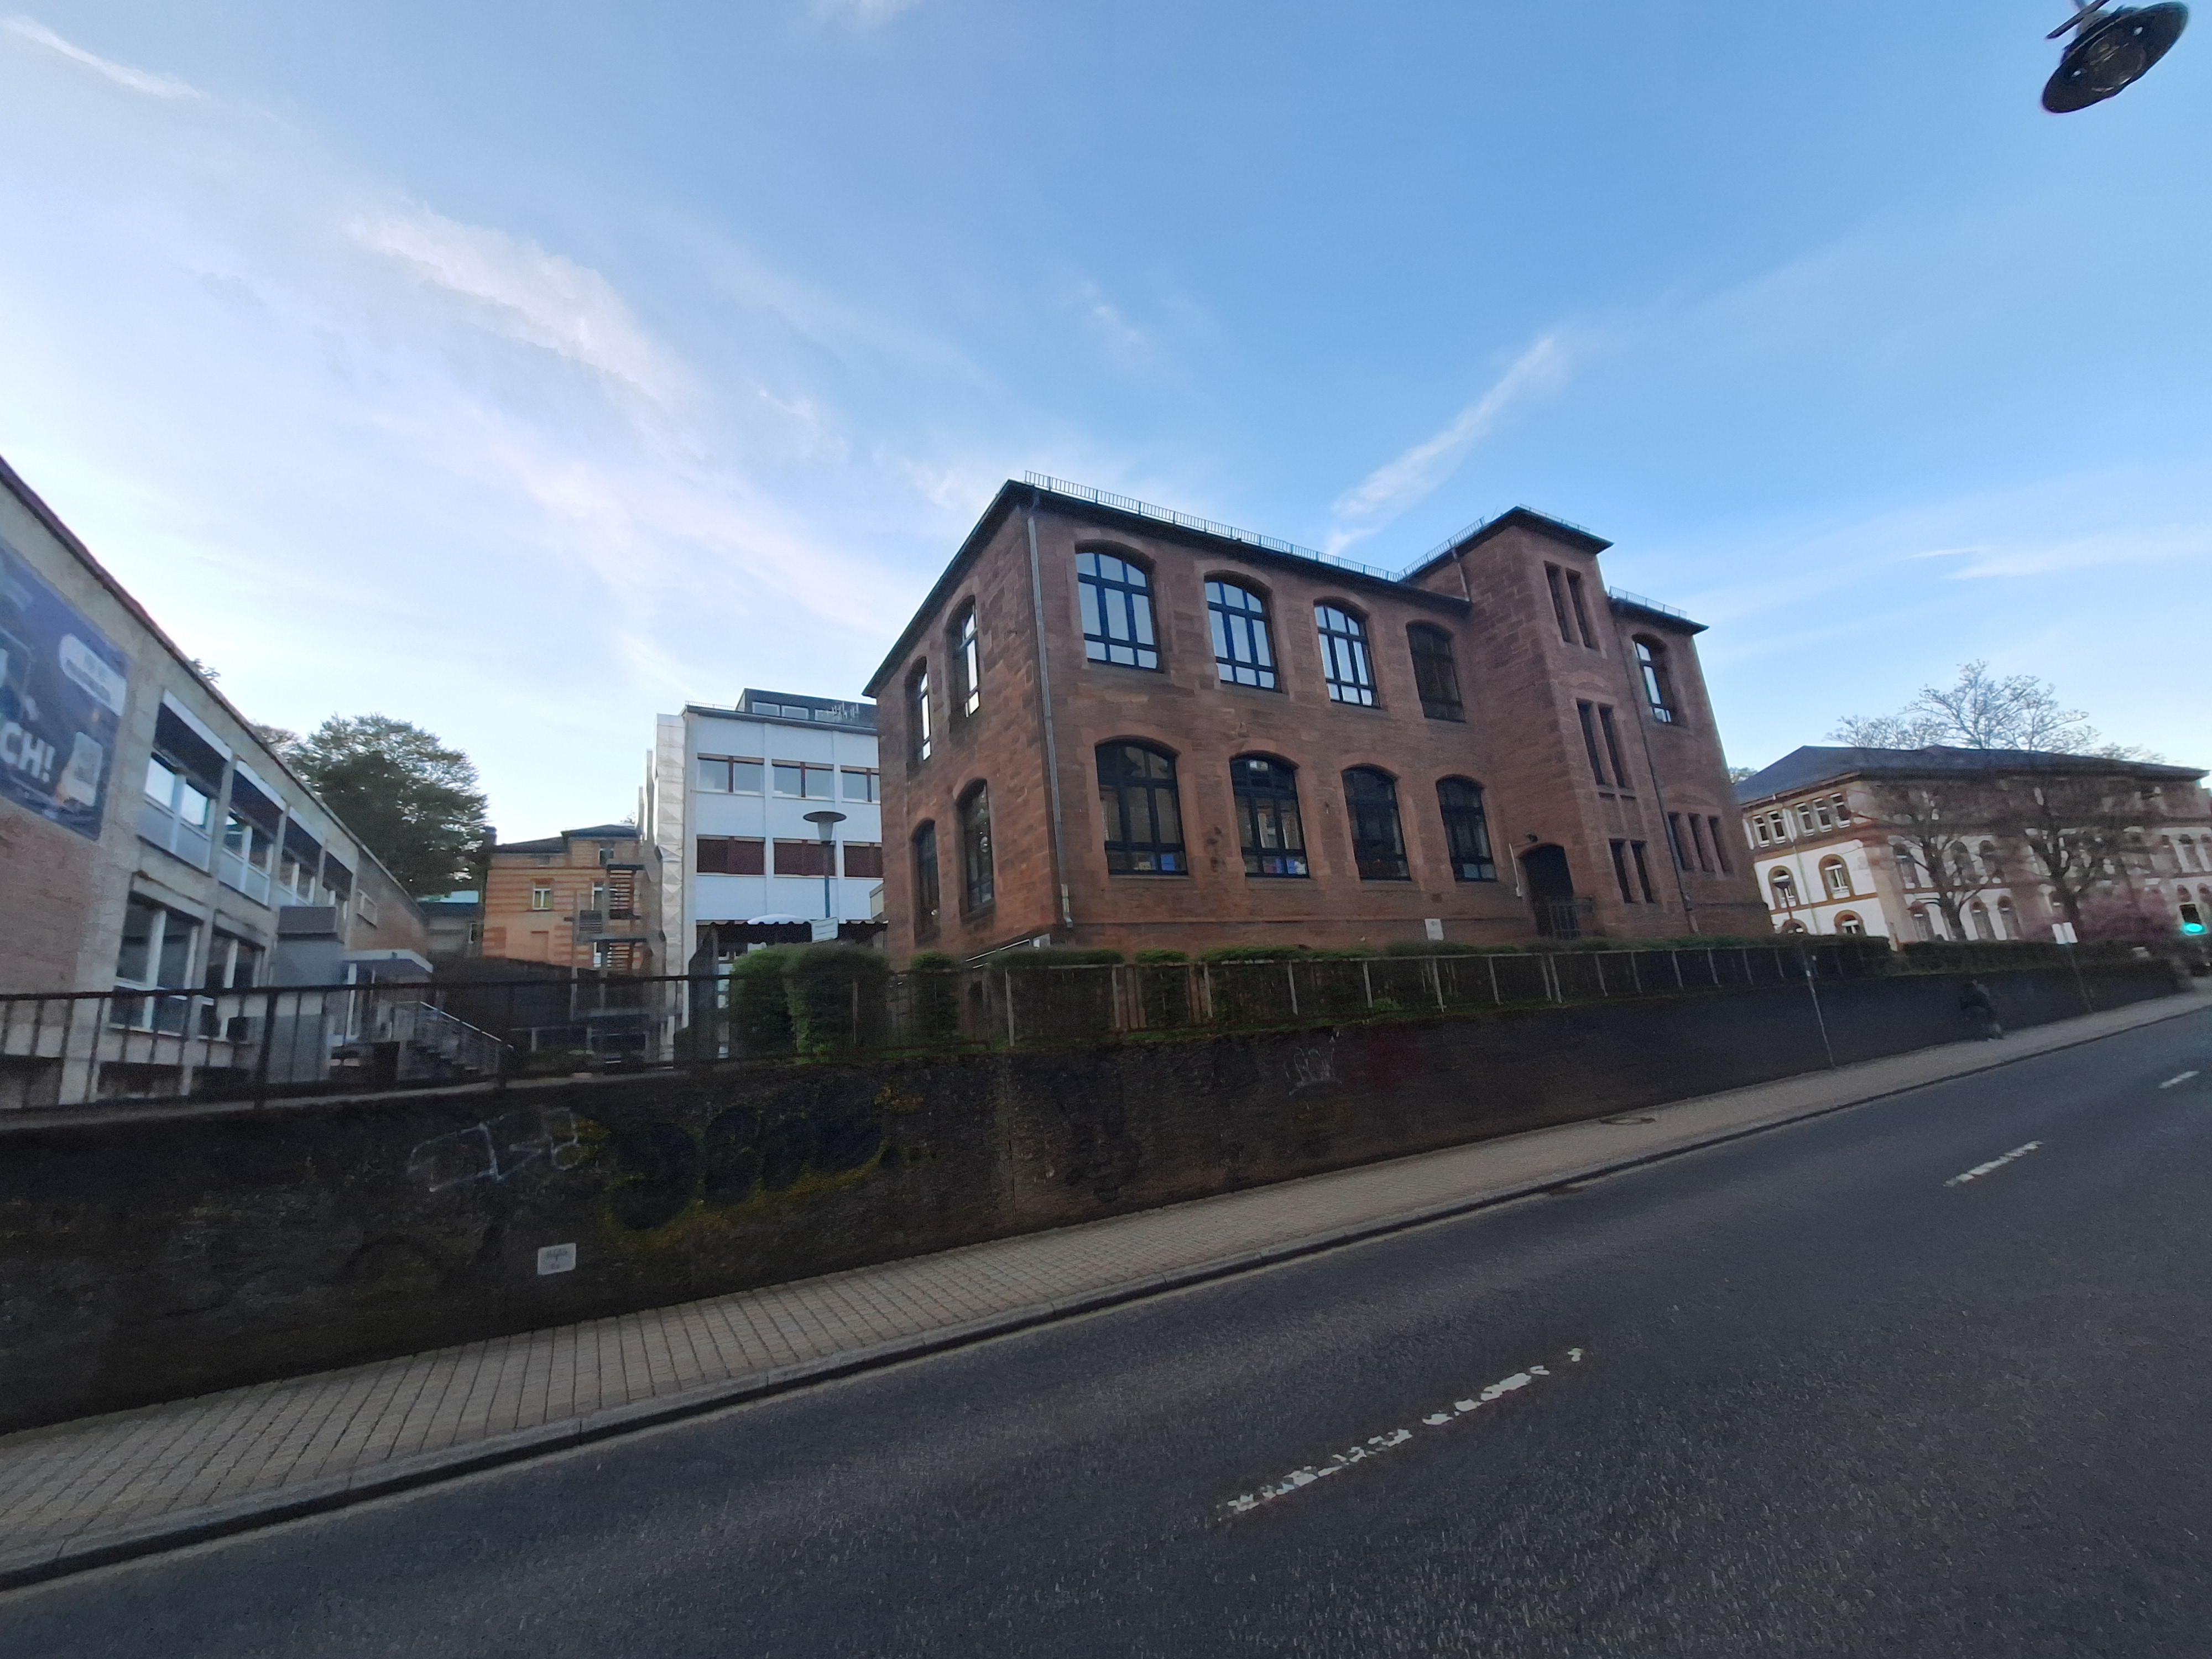
Building: Marbacher Weg 6